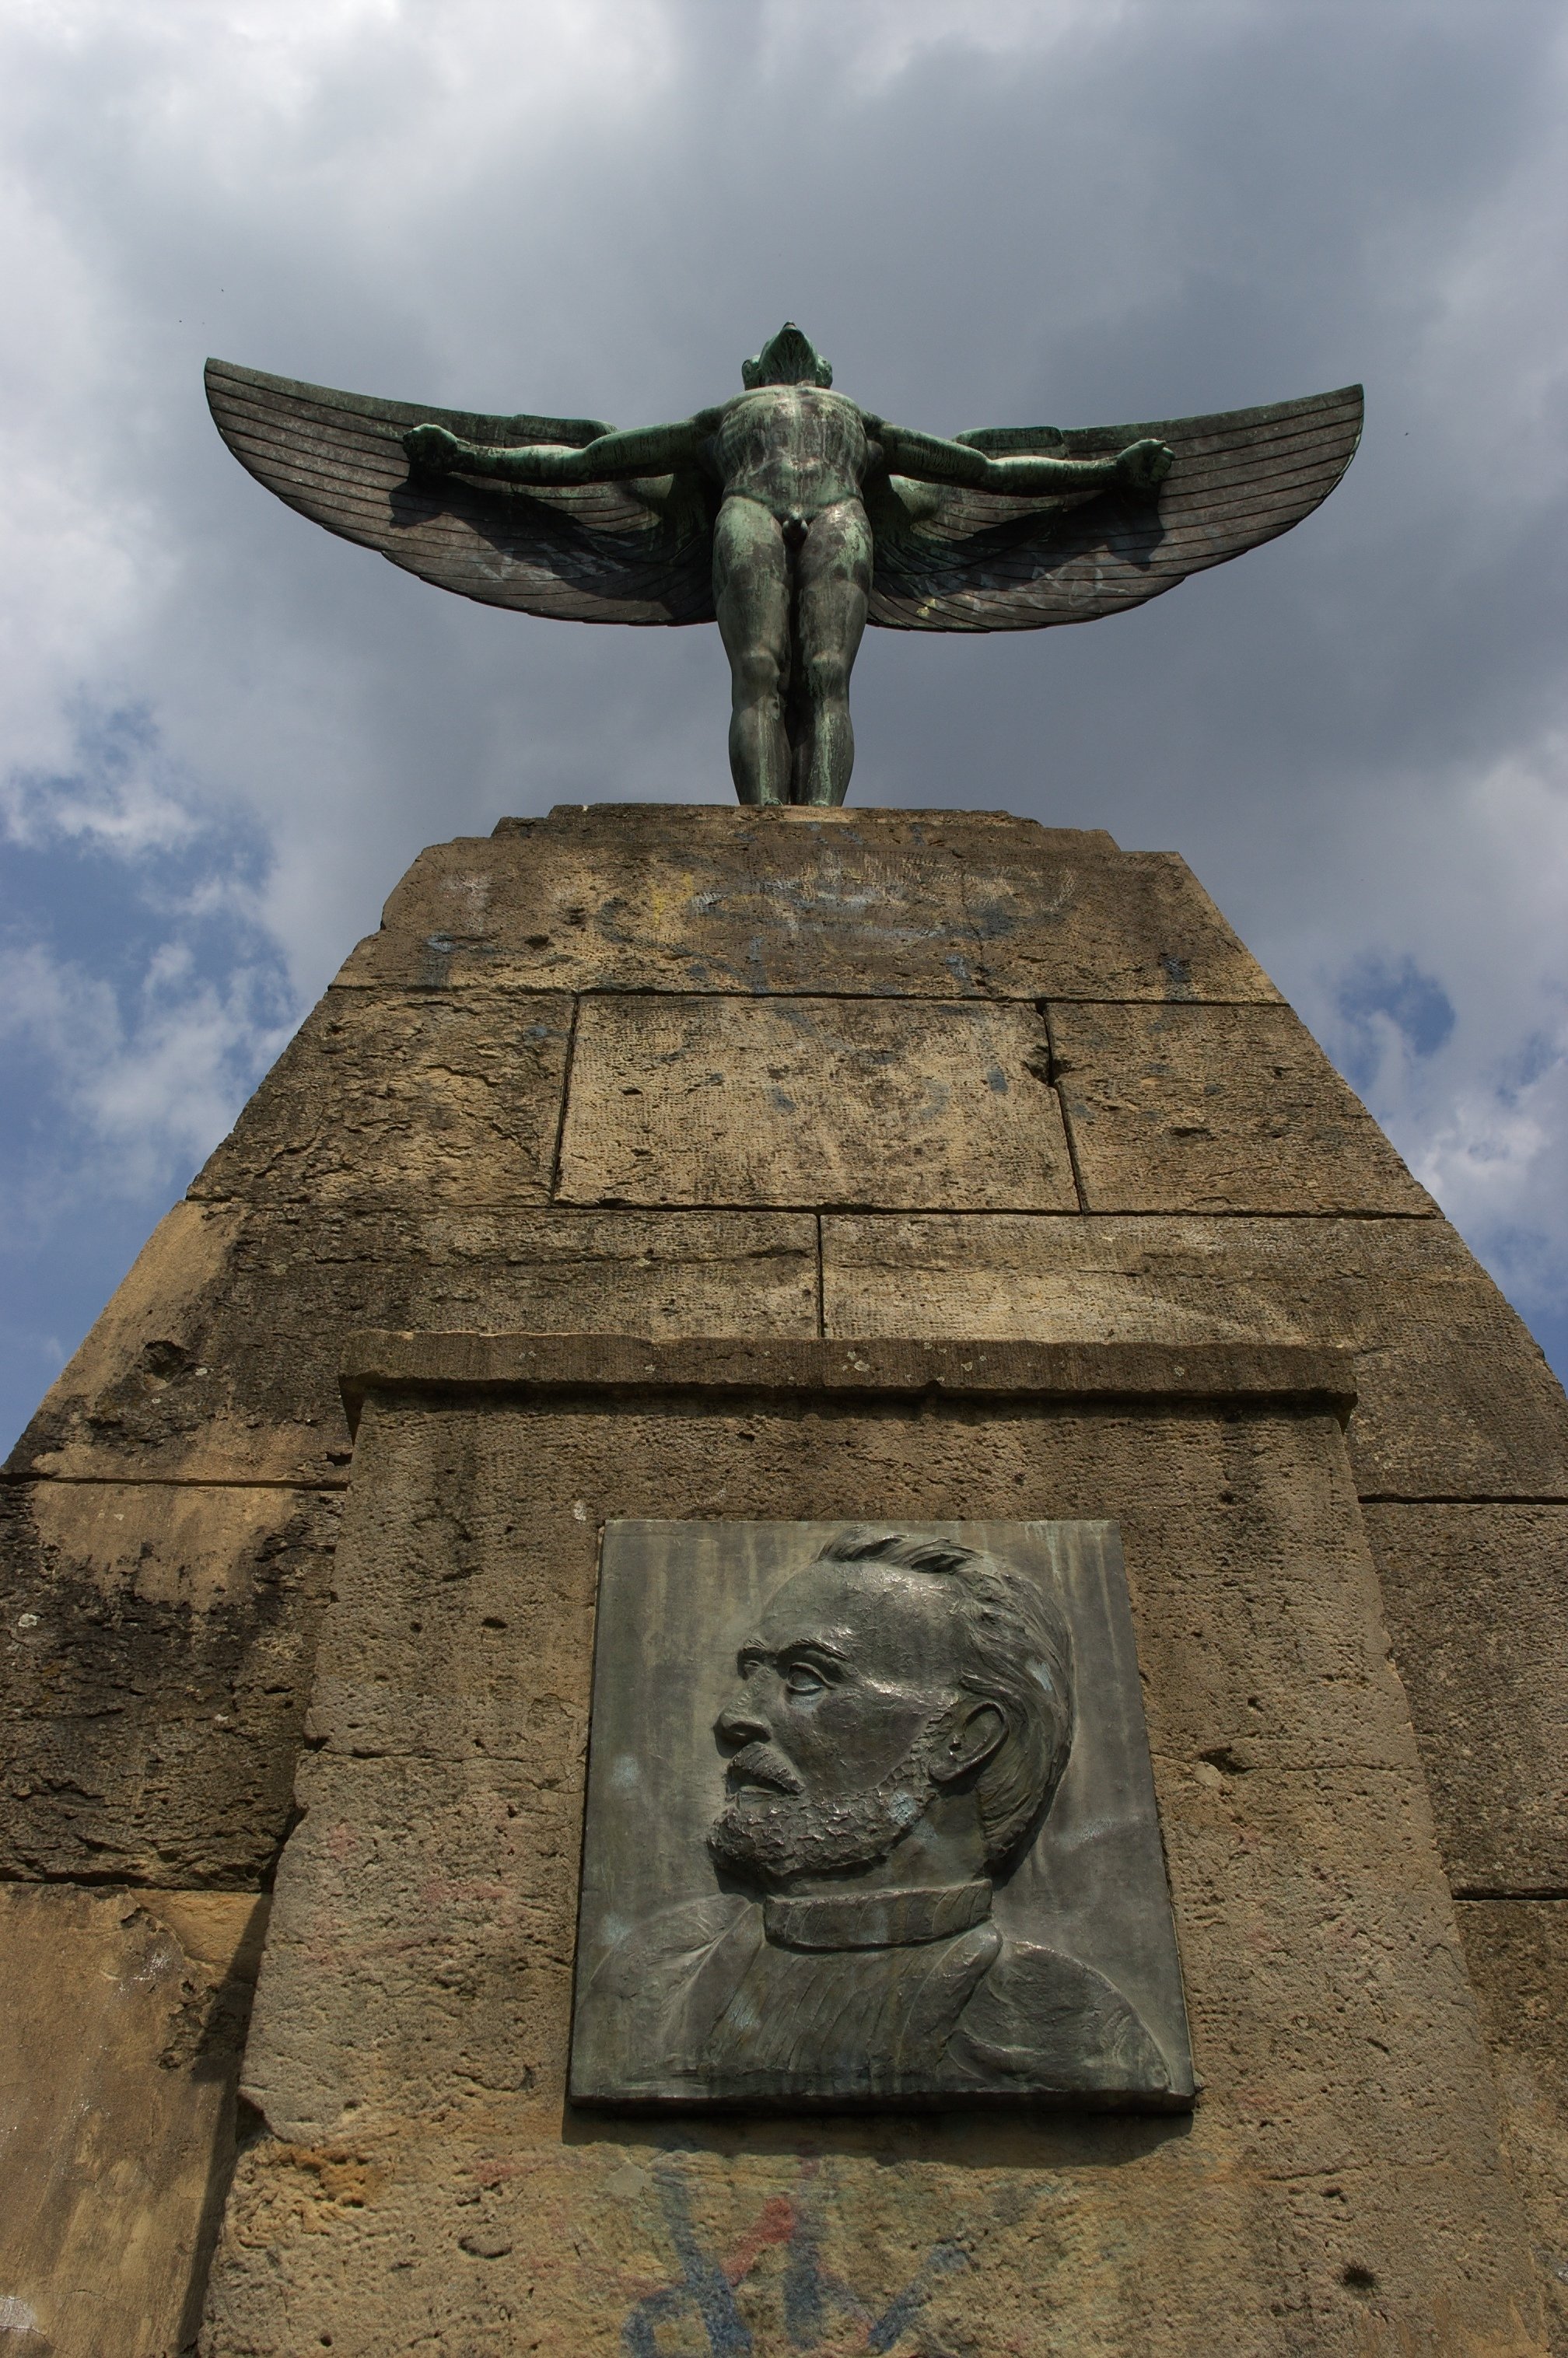
monument, statue, symbol, sculpture, memorial, art, 2011, temple, rawtherapee, germany, deutschland, berlin, pentax, 20mm, lenstagged, steffenzahn, guessedberlin, gwbartie, k100d, justpentax, iamflickr, cosina, voigtlander, skopar, colorskopar, cv20, colorskopar20mmf35slii, 20mmf35slii, voigtlander20mm, cv2035, skopar20mmf35, cosinavoigtl nder, cosinavoigtl ndercolorskopar20mmf35, voigtl nder20mmf35colorskoparslii, voigtl nder20mmf35, archaeological site, ancient history